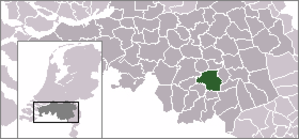
Eindhoven
Eindhoven er en nederlandsk by med 231.469 indbyggere og dermed landets femte største. Byen ligger i provinsen Noord-Brabant i den sydlige del af landet.